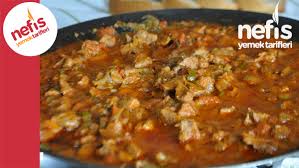
Yemek: et_sote